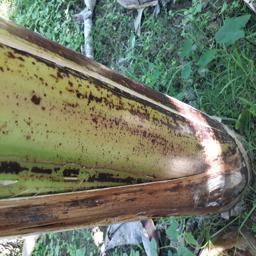
Label: PSEUDOSTEM WEEVIL